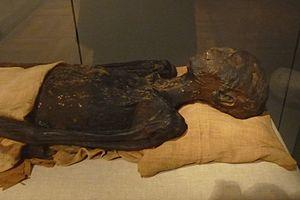
Ahmès, dont le nom signifie « Née de Iâh », est une princesse égyptienne de la XVIIᵉ dynastie, fille du roi Seqenenrê Tâa et de sa sœur et épouse secondaire Satdjéhouty.